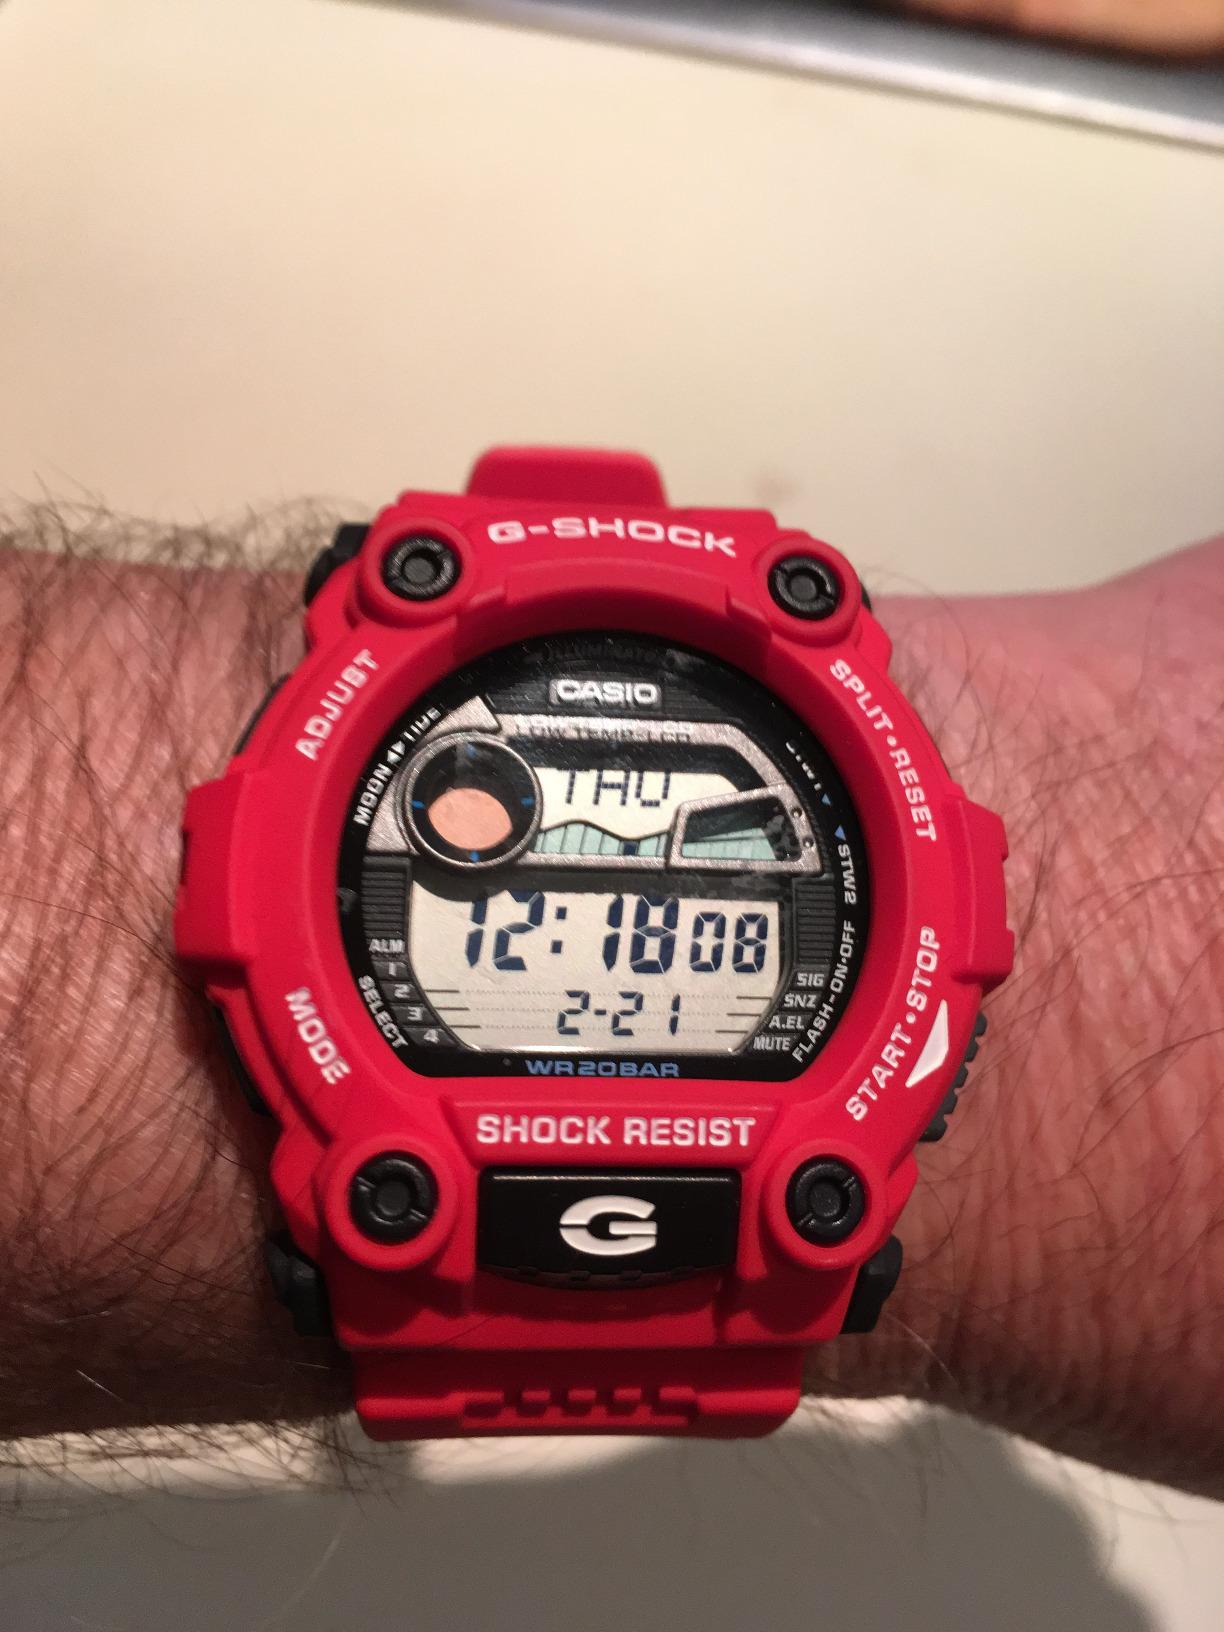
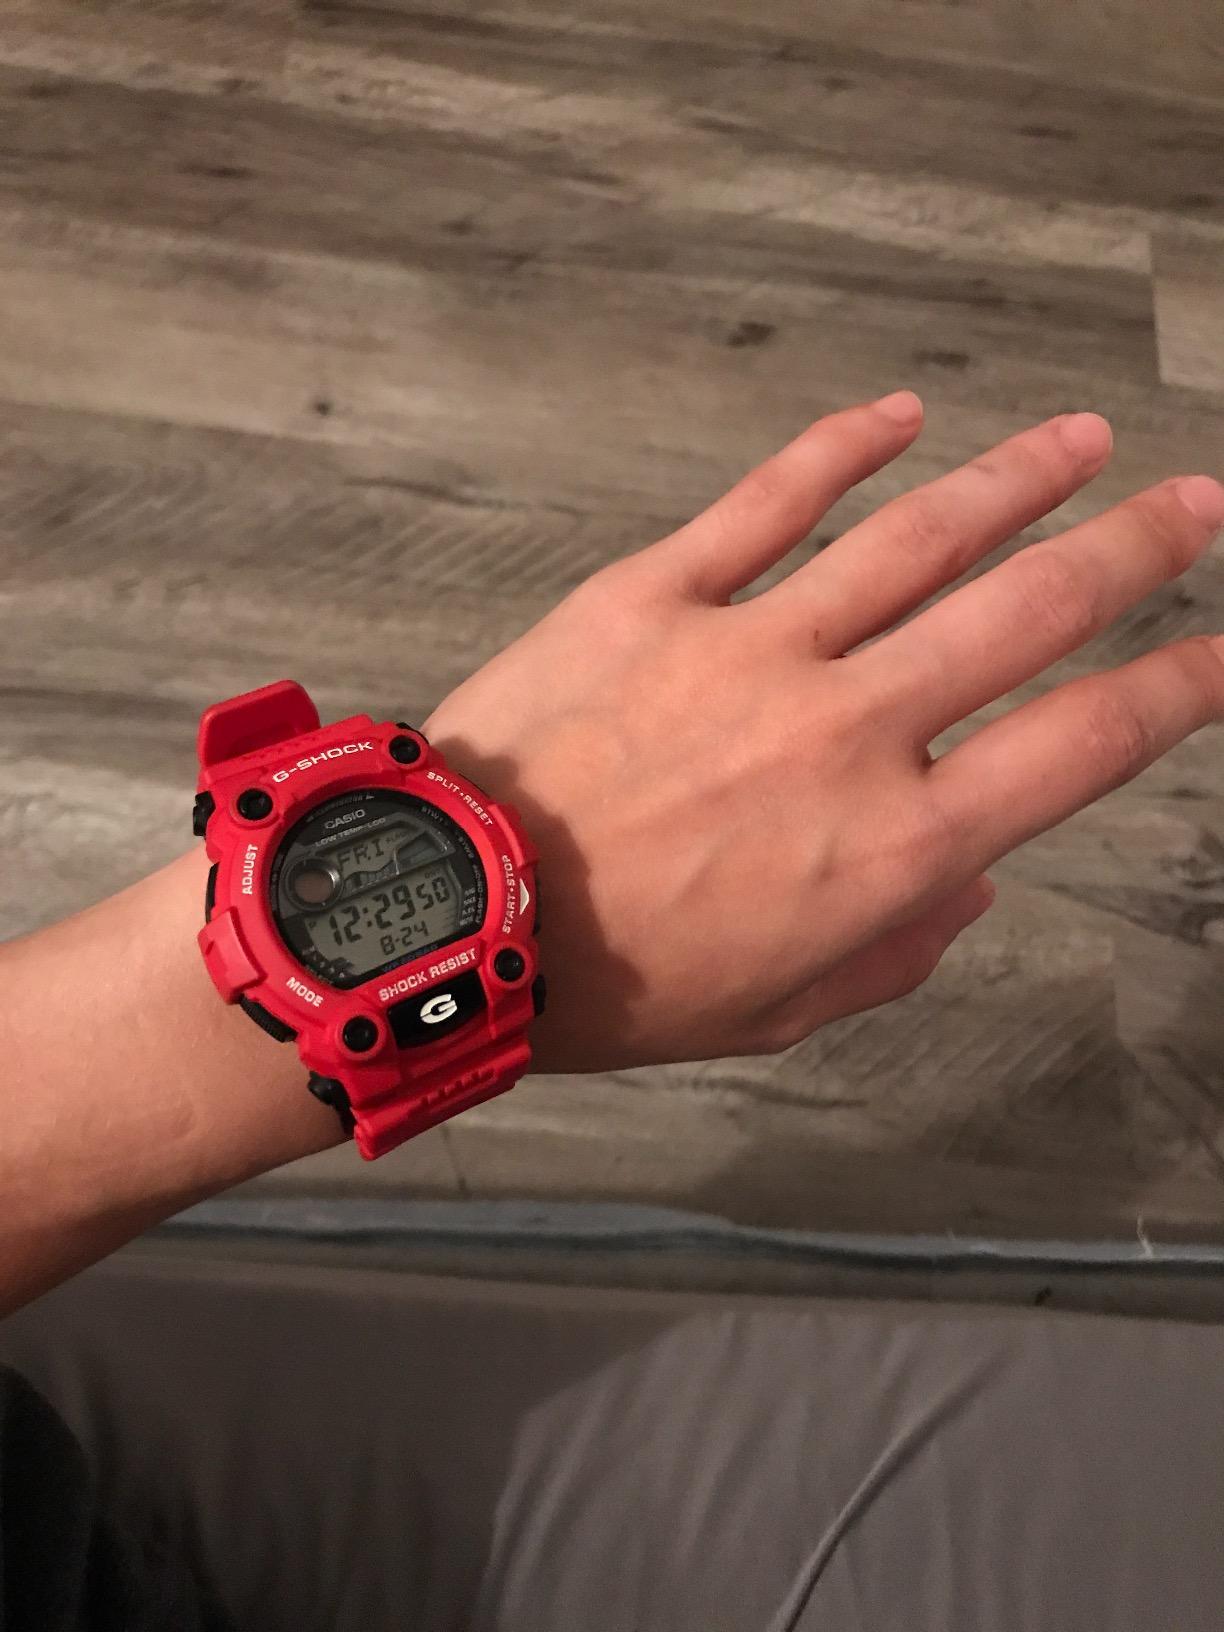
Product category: accessories_watch
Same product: yes